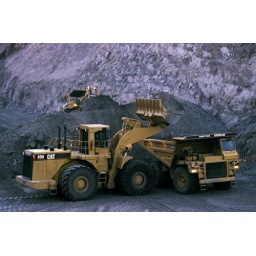
Caterpillar trucks transporting rock for production at cement plant in Saudi Arabia.